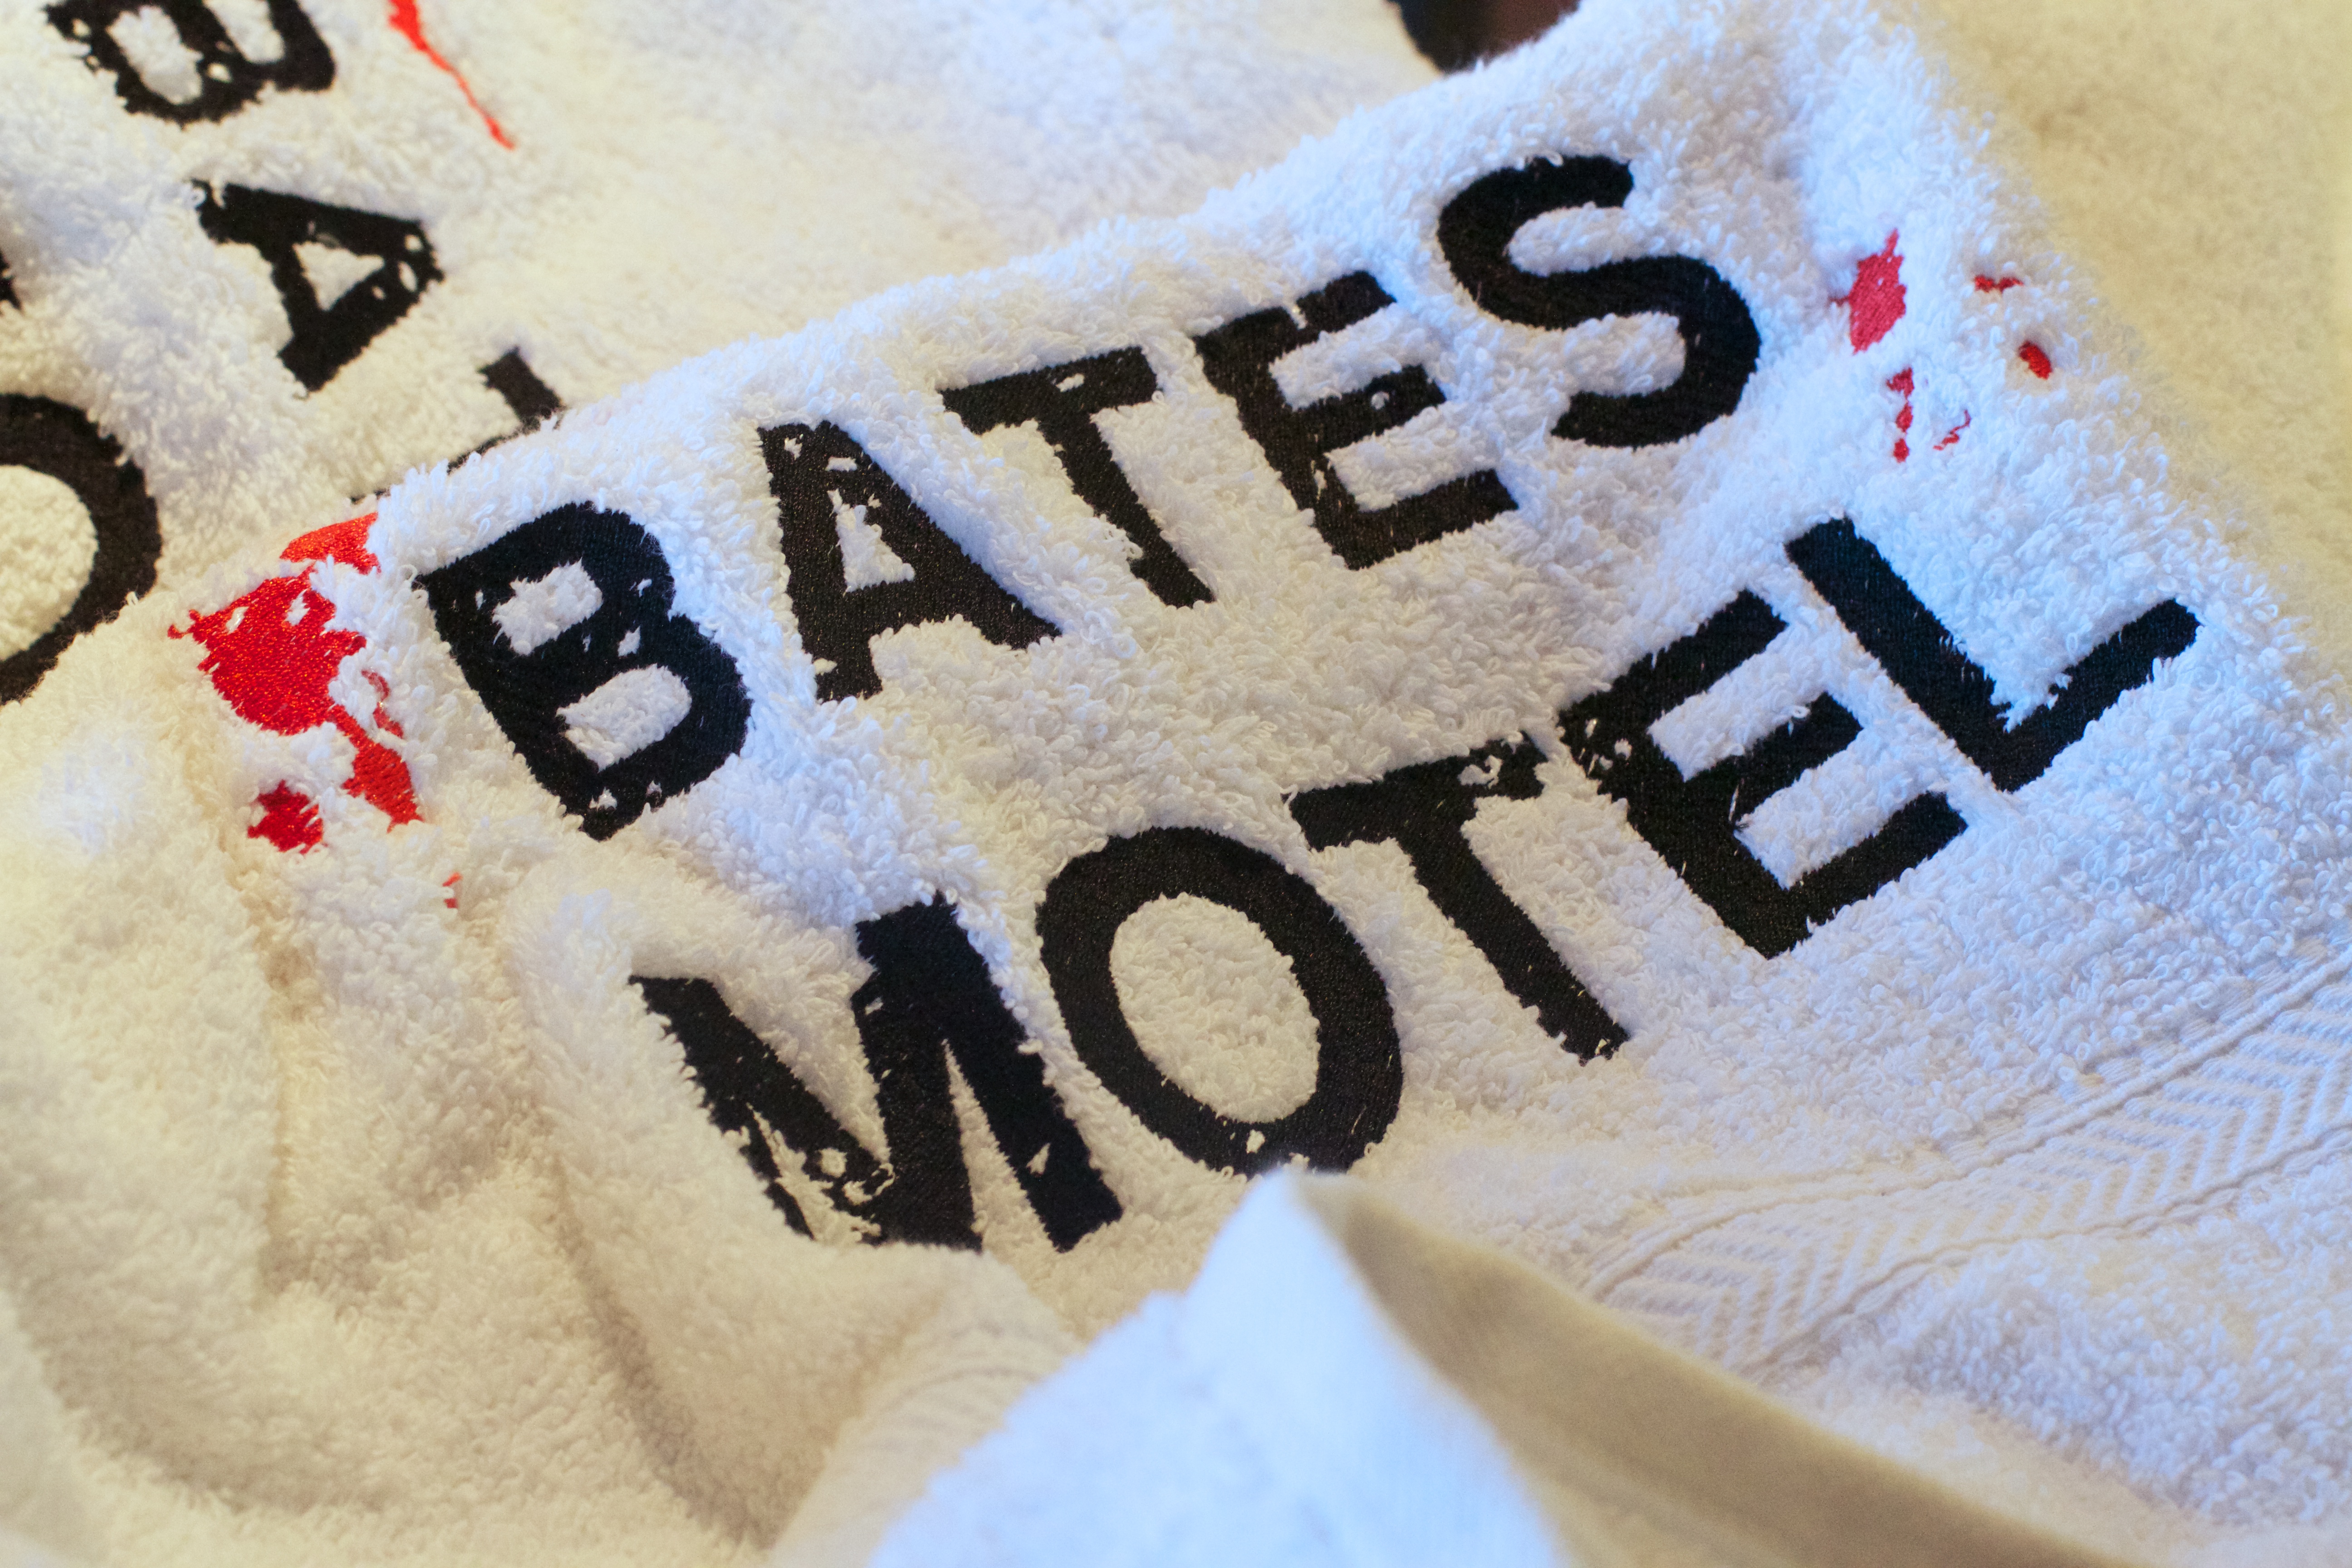
brand, textile, art, footwear, t shirt